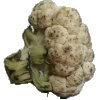
Label: cauliflower